Jim Banks

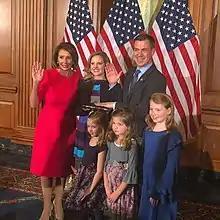
Banks with his wife and children being sworn in by Speaker Nancy Pelosi for the 116th Congress

After the Biden administration announced a plan to forgive $10,000 in federal student debt and other provisions, Banks tweeted his opposition, writing, "Student loan forgiveness undermines one of our military's greatest recruitment tools at a time of dangerously low enlistments."